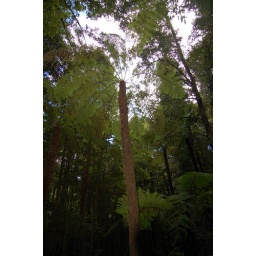
big ferns in the blue mountains rain forest